Zidani Most

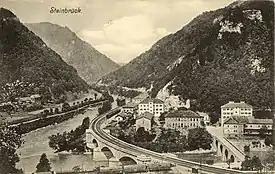
1914 panorama of Zidani Most before the construction of the new railroad bridge. The Savinja flows to Zidani Most from the north (right). The Sava flows from the west (back).

A bridge already crossed the Sava in the area in 20 BC, in the Roman period, linking the towns of Emona, Celeia, and Neviodunum. The current road stone bridge over the Savinja was built by order of Archduke John of Austria in 1824–26 following plans by the engineer Friedrich Byloff and linked the town of Celje and the Lower Sava Valley. The old railroad bridge that still stands was built in 1846–49 from 1,260 stone blocks to the plans of the engineer Eduard Heider. Its construction was technically very demanding, because it had to follow a curve. Similarly technically demanding was the construction of the new reinforced concrete railroad bridge, built by the Slavec company from Kranj in 1929–30.